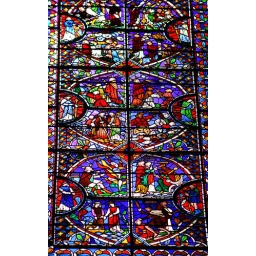
Stained glass window in Lincoln Cathedral.